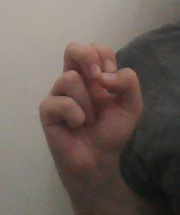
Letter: gaaf